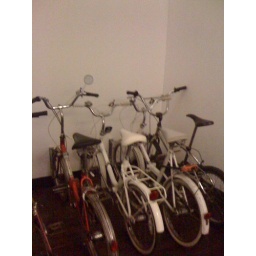
Best bikes in the building